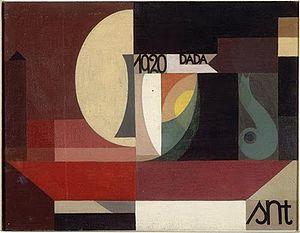
4 janvier